The Dark Knight III: The Master Race

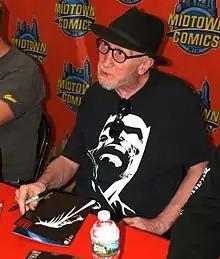
Frank Miller signing a copy of the book during an appearance at Midtown Comics

Three years have passed following the deaths of Lex Luthor and Dick Grayson/the "Joker". Bruce Wayne has not been seen since. In the Batcave, someone unseen shatters a display case and removes the Batsuit from therein.